Kenner, Louisiana

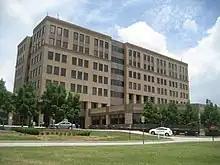
Ochsner Medical Center - Kenner

Public transportation in the city is operated by the Jefferson Parish Department of Transit Administration which operates Jefferson Transit. Jefferson Transit provides service to points in Kenner, Metairie and New Orleans as well as other locations in incorporated and unincorporated Jefferson Parish.